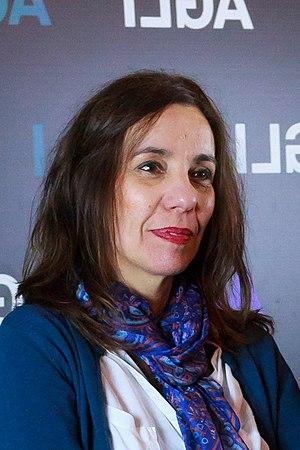
Heloísa Apolónia, née le 26 juin 1969, est une juriste et personnalité politique portugaise, membre des Verts.